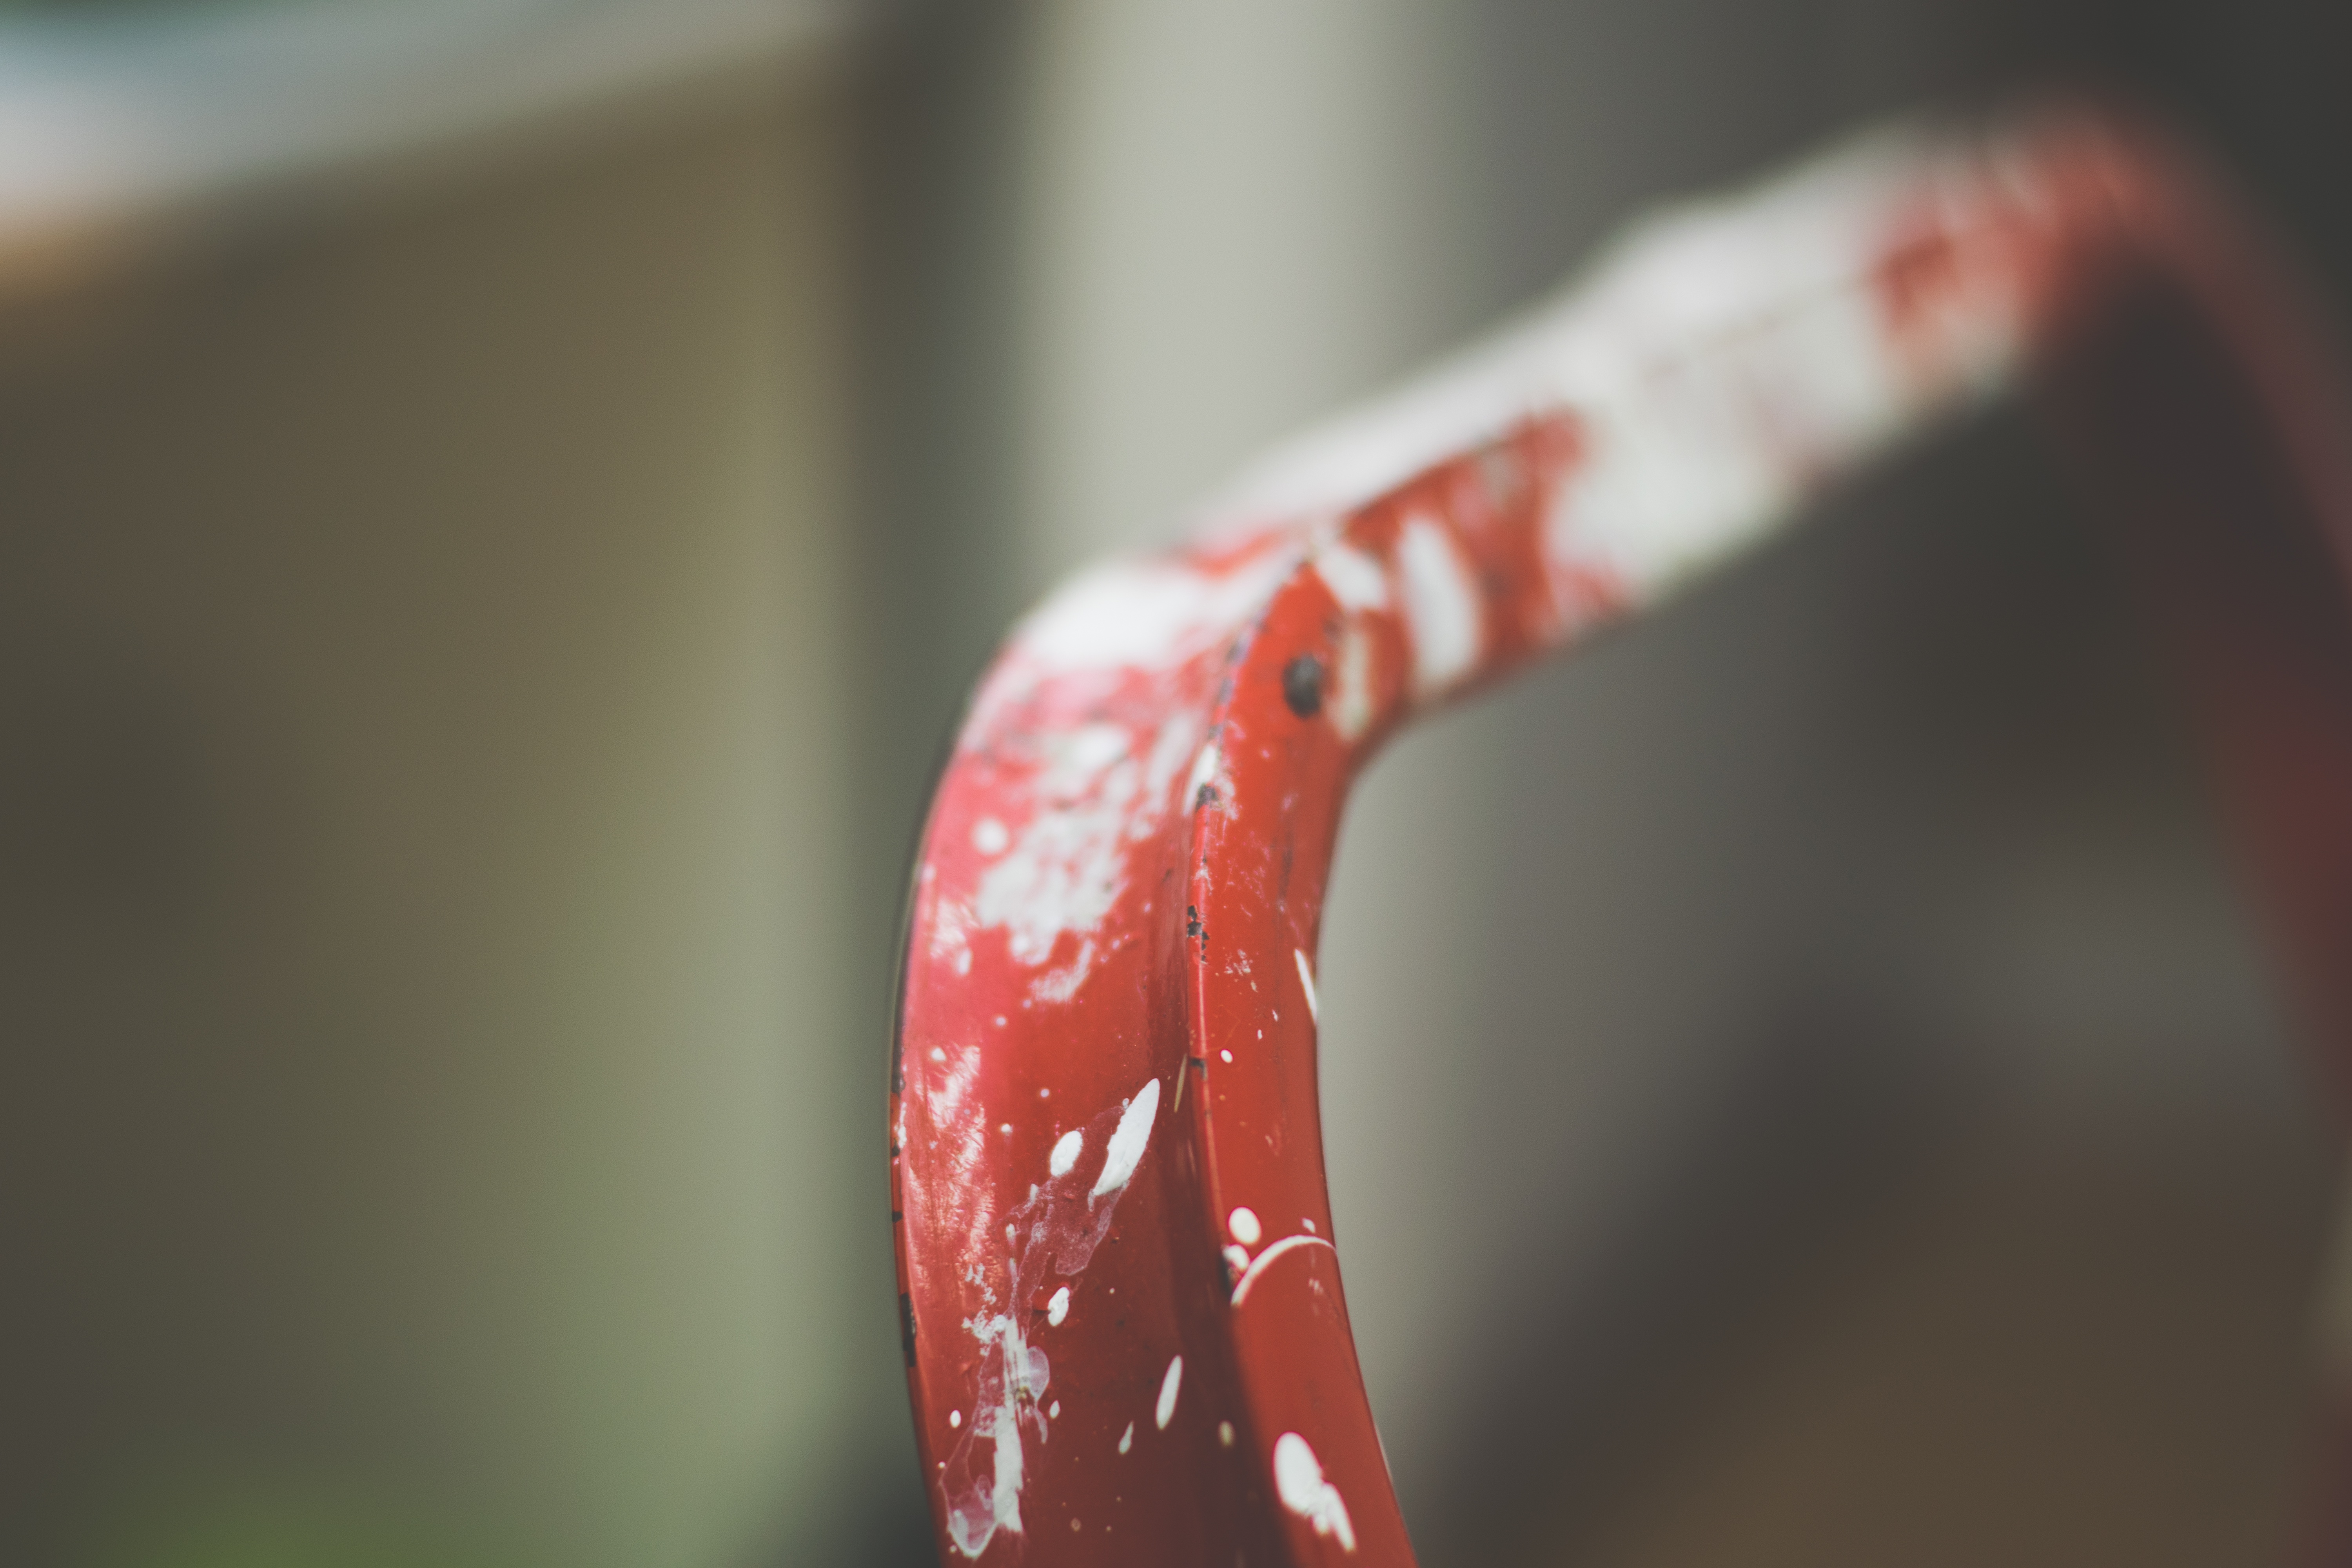
hand, photography, flower, number, red, color, close up, macro photography